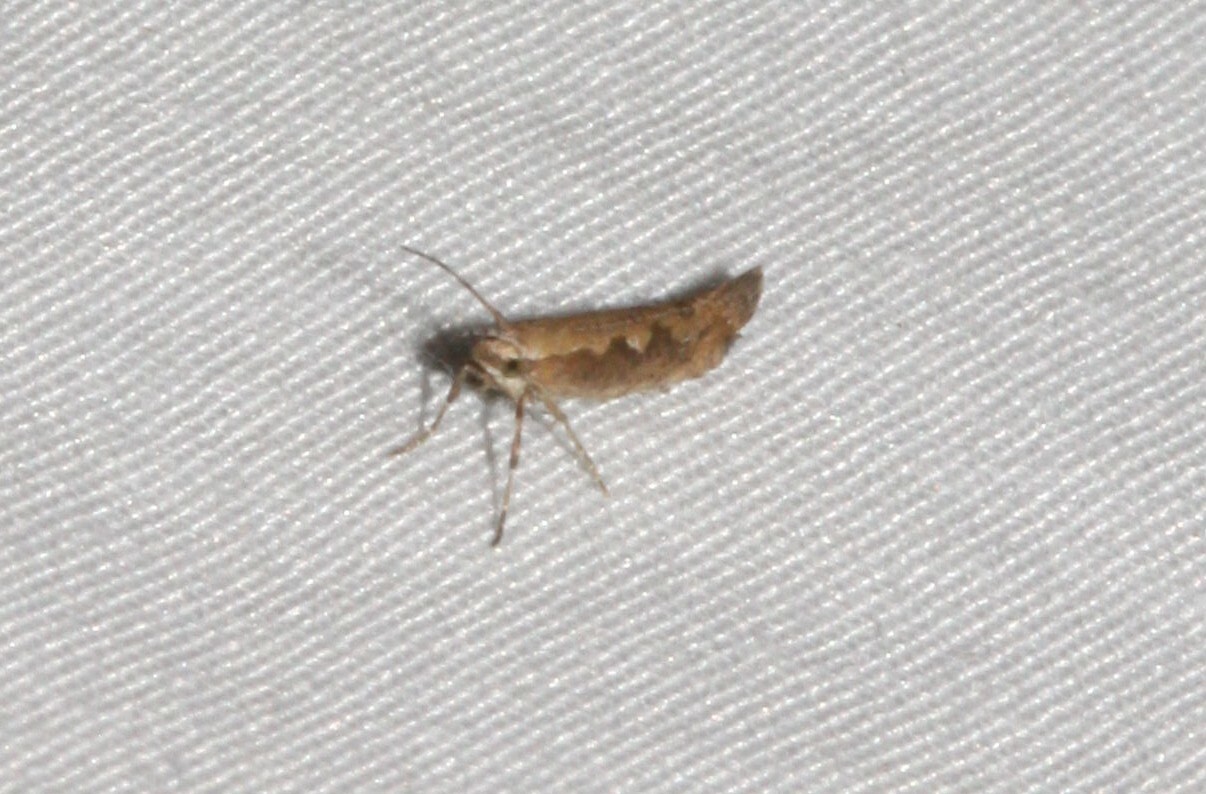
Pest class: diamondback_moth